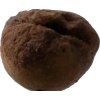
Label: peach